St. Joseph's College of Engineering and Technology, Palai

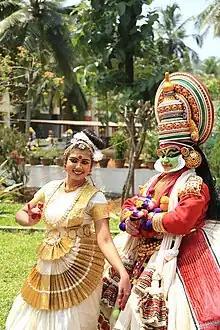
Bharatanatyam and kathakali performer in sargam SJCET's annual Arts Fest

The computers provided in the college are connected by high speed LAN. A modern well - furnished Computer Centre with necessary accessories are available for students. An Internet Lab and two other computer labs are also available in the college.